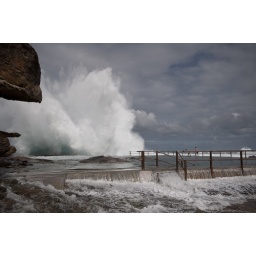
Large Easterly swell hitting rock wall creating spray in the sky